Cormac mac Cuilennáin

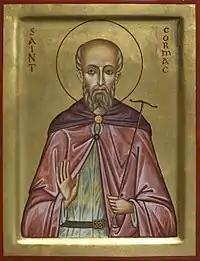
Eastern Orthodox icon of St. Cormac, by Aidan Hart.

Cormac was chosen as king of Munster following the death of Finguine Cenn nGécan, who is said by the "Annals of Ulster" to have been "deceitfully killed by his associates" and by the "Annals of Innisfallen" to have been killed by the Cenél Conaill Chaisil, a branch of the Cashel Eóganachta. The "Annals of Innisfallen" note the beginning of Cormac's reign and call him a "noble bishop and celibate".